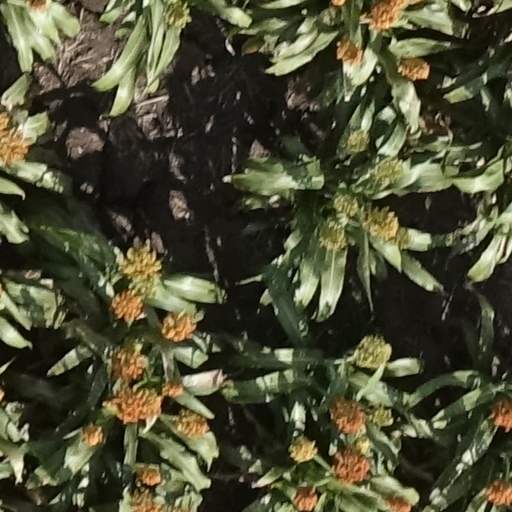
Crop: sorghum